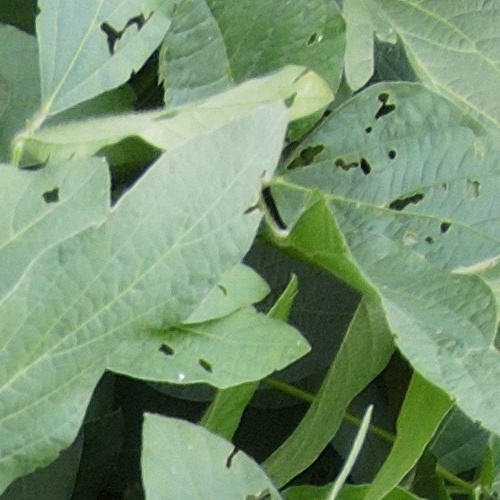
Label: Caterpillar